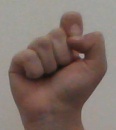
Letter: fa